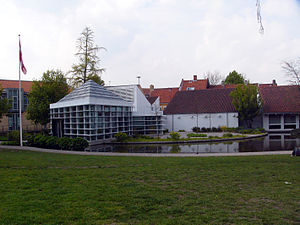
H.C. Andersens Hus
Hovedindgangen til H.C. Andersen museet
H.C. Andersens Hus i Odense er hovedmuseet for eventyrdigteren og forfatteren H.C. Andersen.